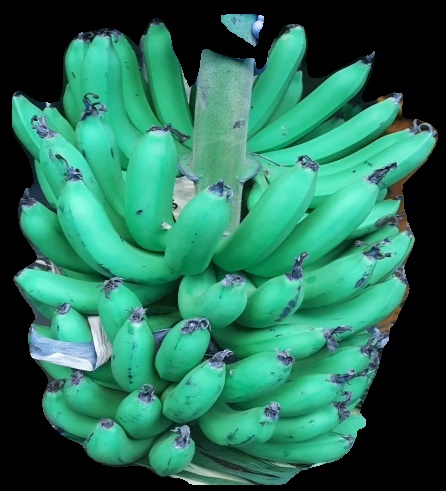
Variety: pachbale
Grade: grade1